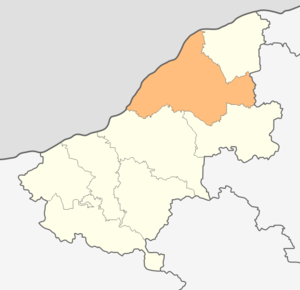
La commune de Roussé est située dans le nord-est de la Bulgarie.